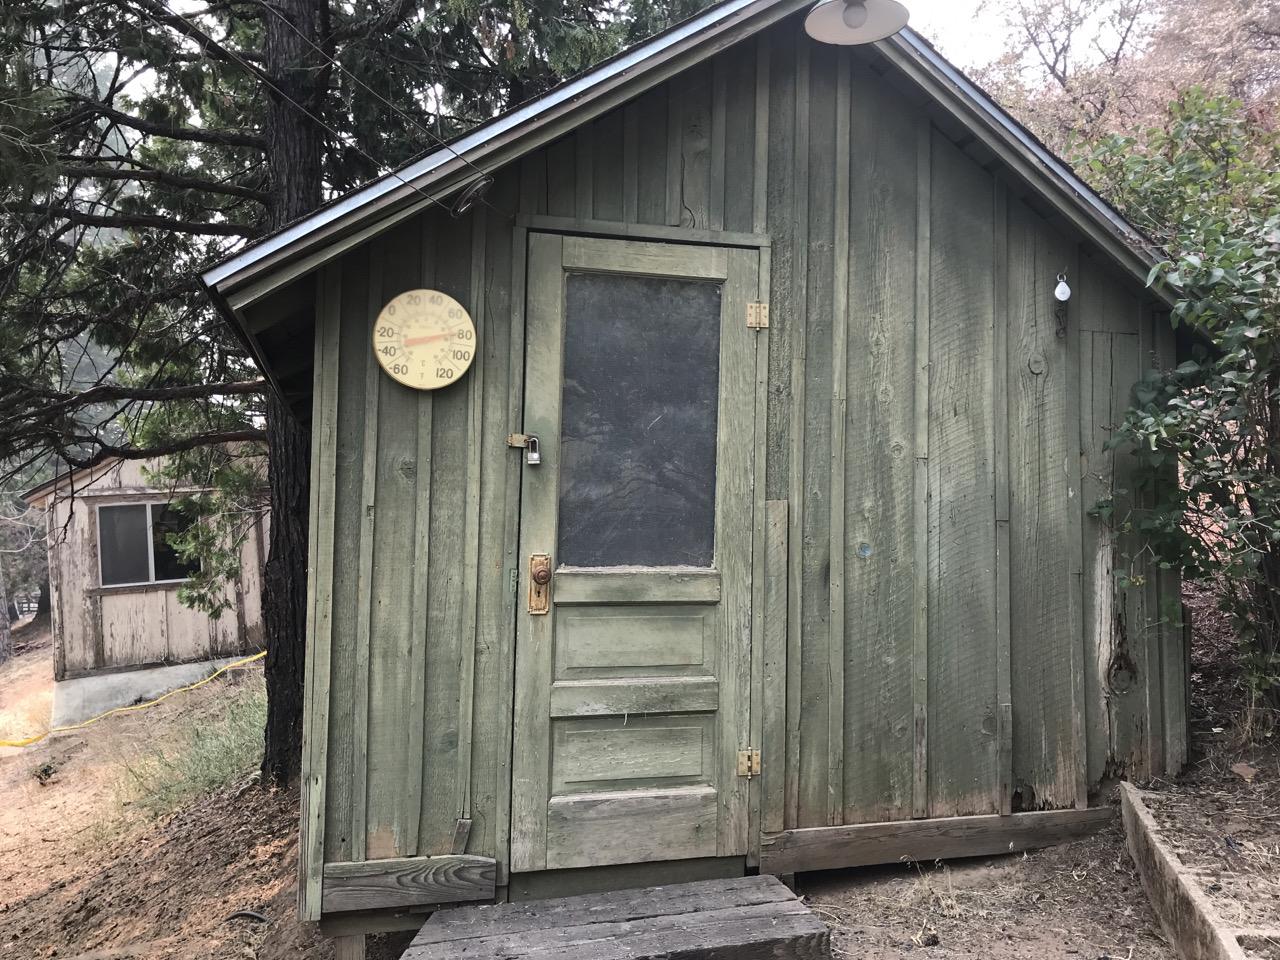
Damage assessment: no_damage